EFTPOS

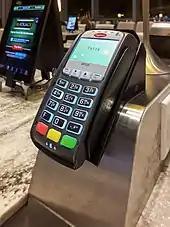
EFTPOS terminal in a restaurant

EFTPOS technology originated in the United States in 1981 and was rolled out in 1982. Initially, a number of nationwide systems were set up, such as "Interlink", which were limited to participating correspondent banking relationships, not being linked to each other. Consumers and merchants were slow to accept it, and there was minimal marketing. As a result, growth and market penetration of EFTPOS was minimal in the US up to the turn of the century.